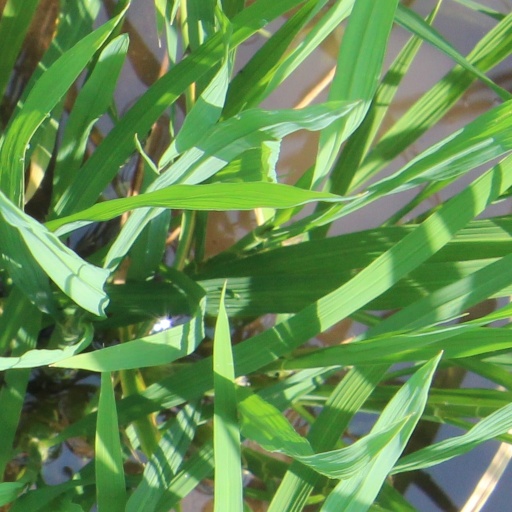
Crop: rice